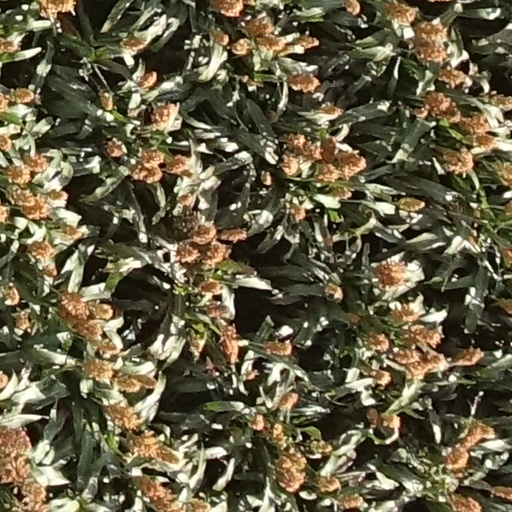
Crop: sorghum